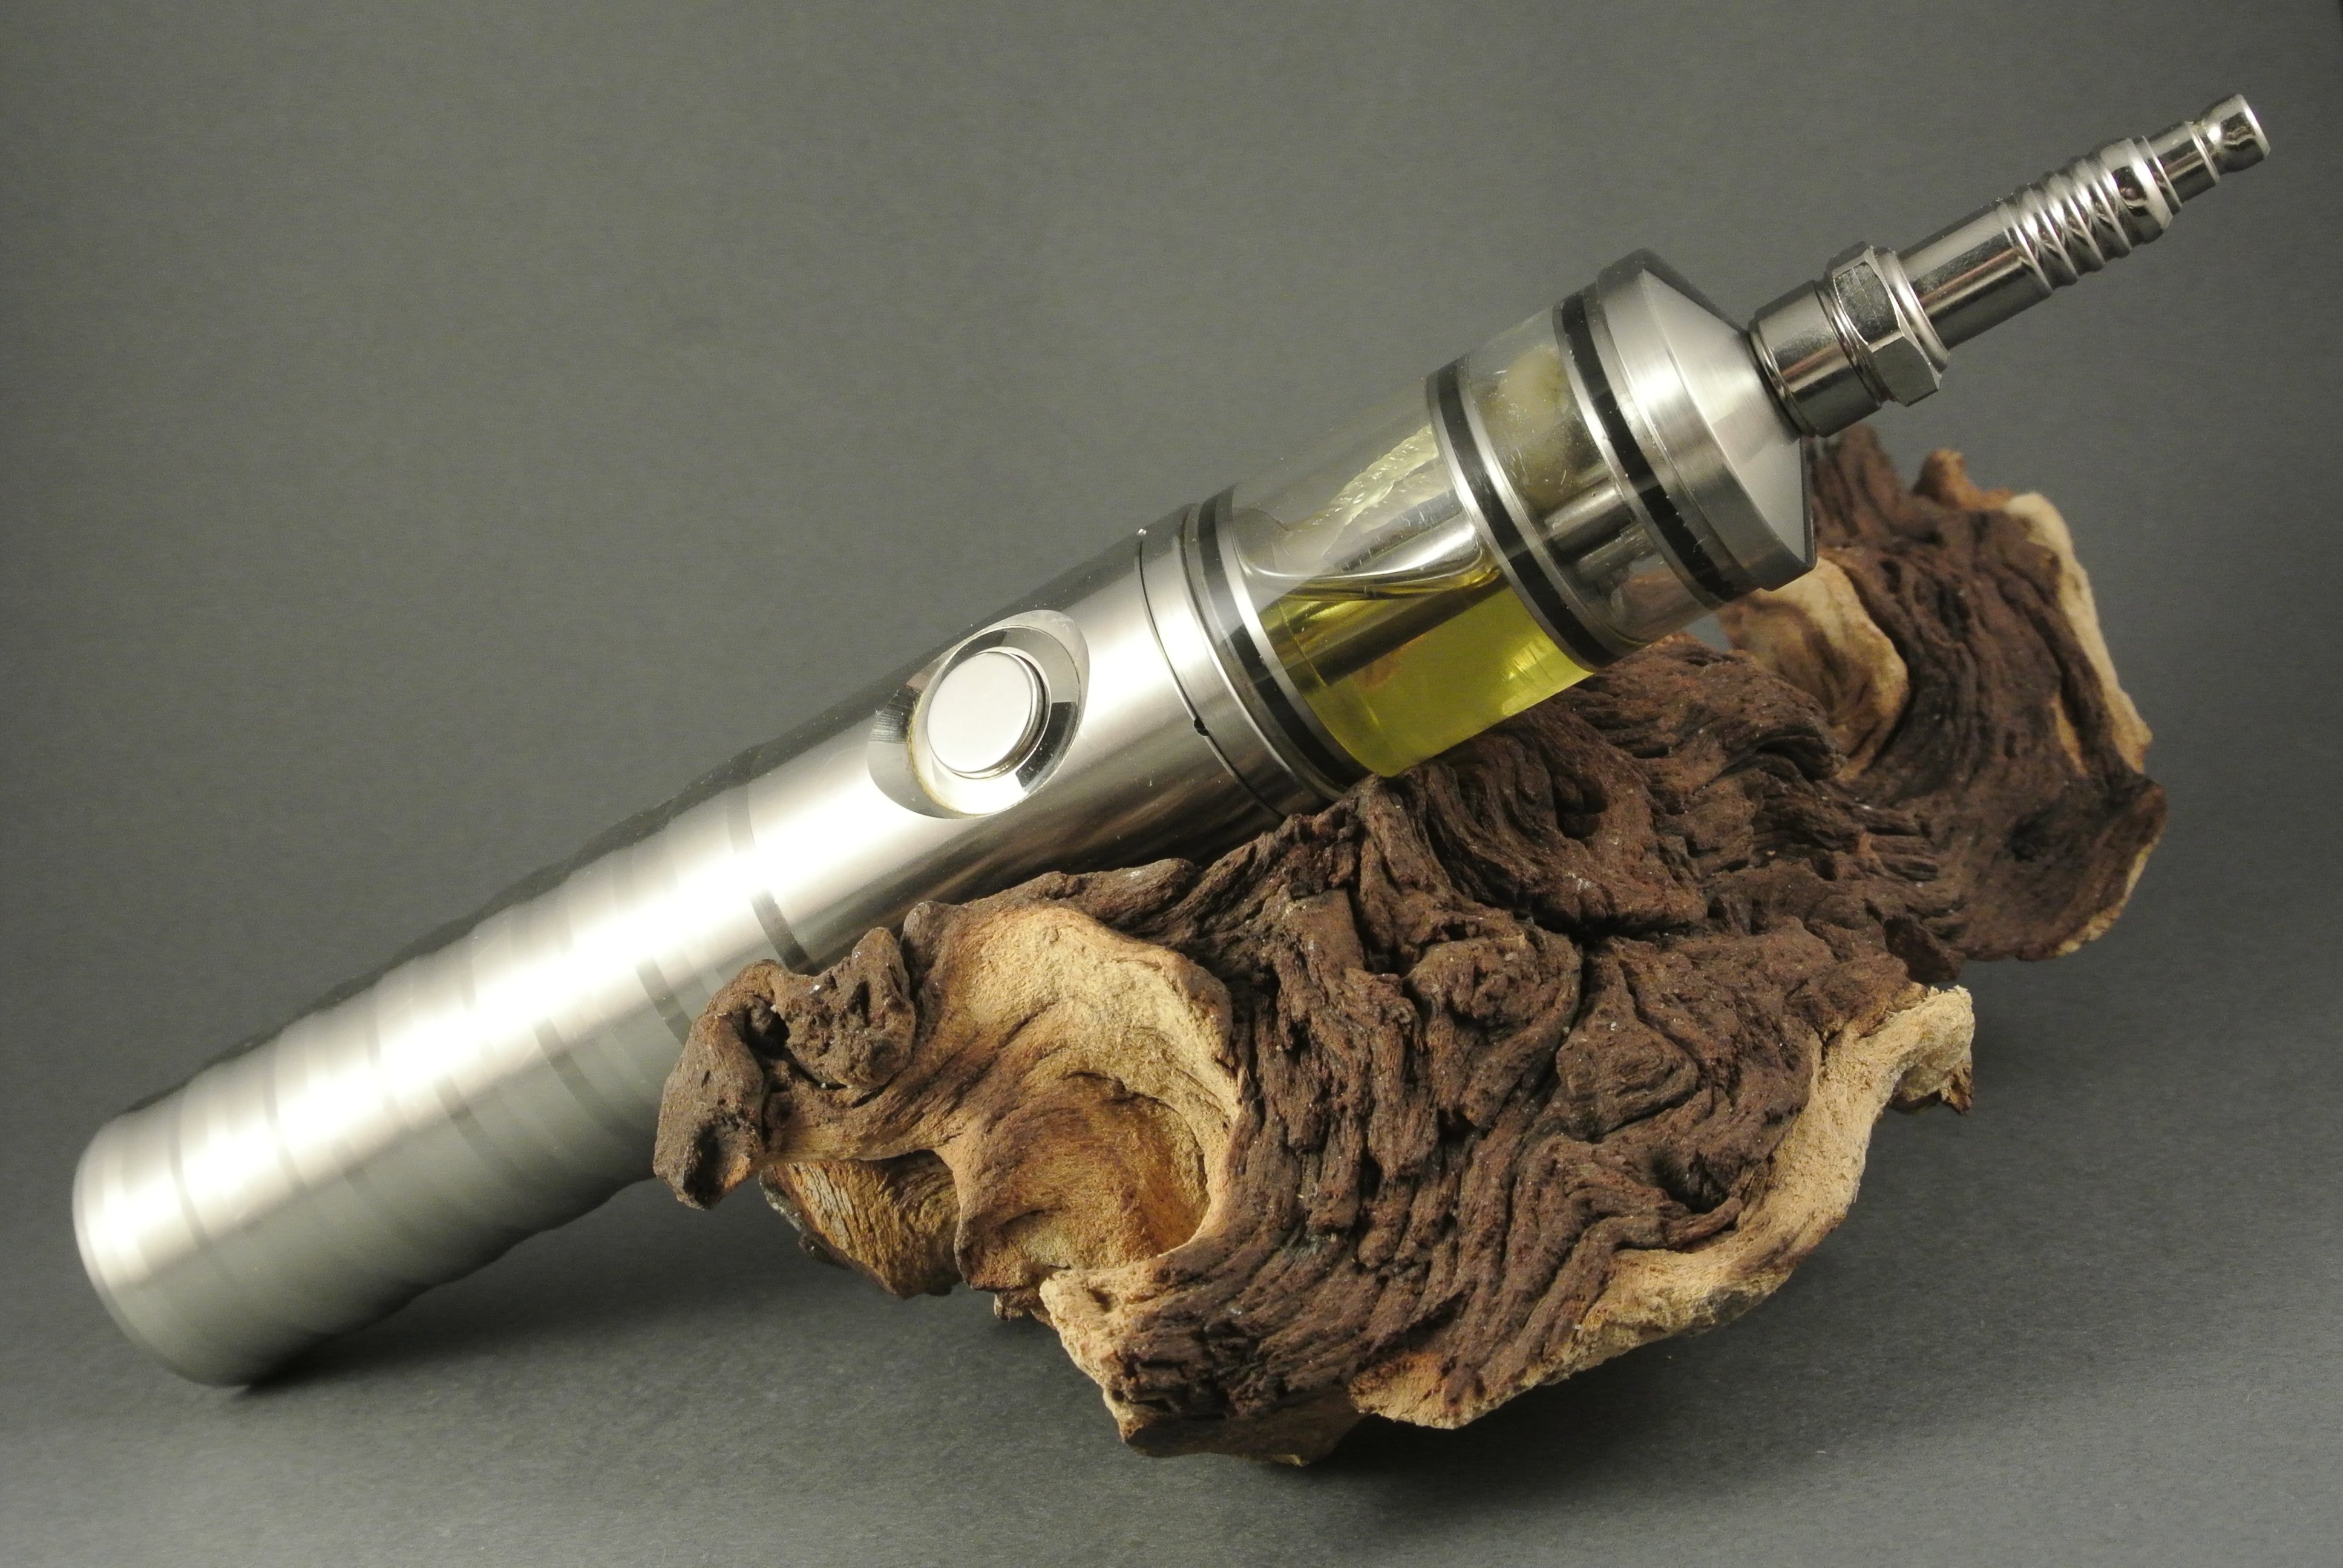
e cigarette, no ma am, steam